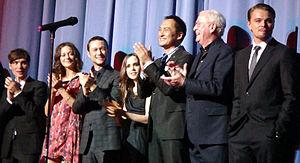
Marion Cotillard est une actrice française née le 30 septembre 1975 à Paris.
Inception ou Origine au Québec, est un thriller de science-fiction américano-britannique écrit, réalisé et produit par Christopher Nolan, sorti en 2010.
Christopher Nolan est un réalisateur, scénariste, monteur et producteur de cinéma britannico-américain, né le 30 juillet 1970 à Westminster.
Ellen Page [ˈɛlən peɪd͡ʒ], née le 21 février 1987 à Halifax en Nouvelle-Écosse, est une actrice canadienne.
Cillian Murphy /ˈkɪliən ˈmɜːfi/ est un acteur irlandais, né le 25 mai 1976 à Douglas.
Ken Watanabe, né le 21 octobre 1959 à Koide, est un acteur japonais.
Michael Caine est un acteur et producteur de cinéma britannique, né Maurice Joseph Micklewhite, Jr. le 14 mars 1933 à Rotherhithe. Icône du cinéma britannique, il joue dans plus de 140 films, qui rapportent un total dépassant les 7,8 milliards de dollars américains au box-office mondial, dont sept parmi le Top 100 du British Film Institute.